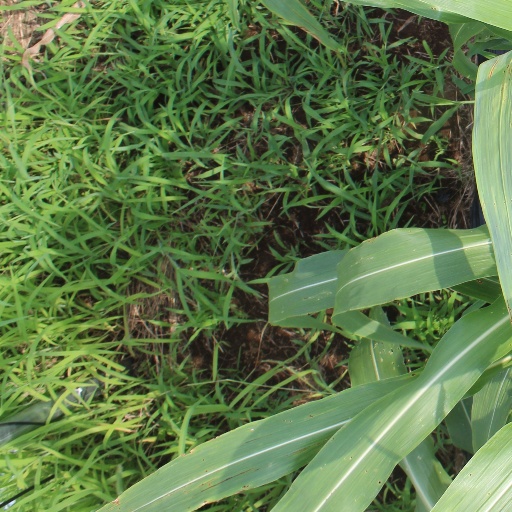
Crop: sorghum